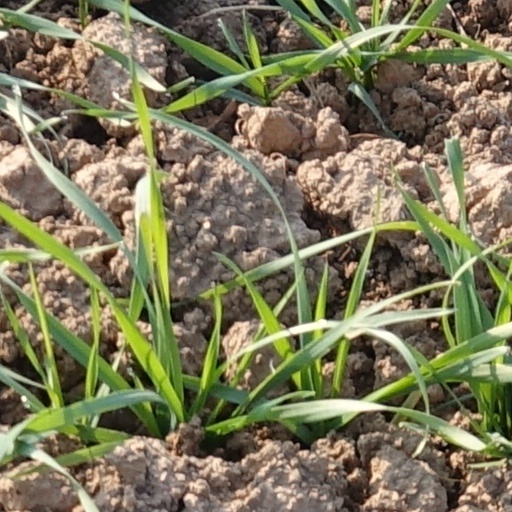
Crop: wheat